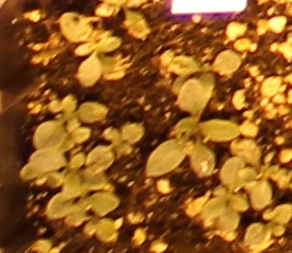
Label: Horseweed